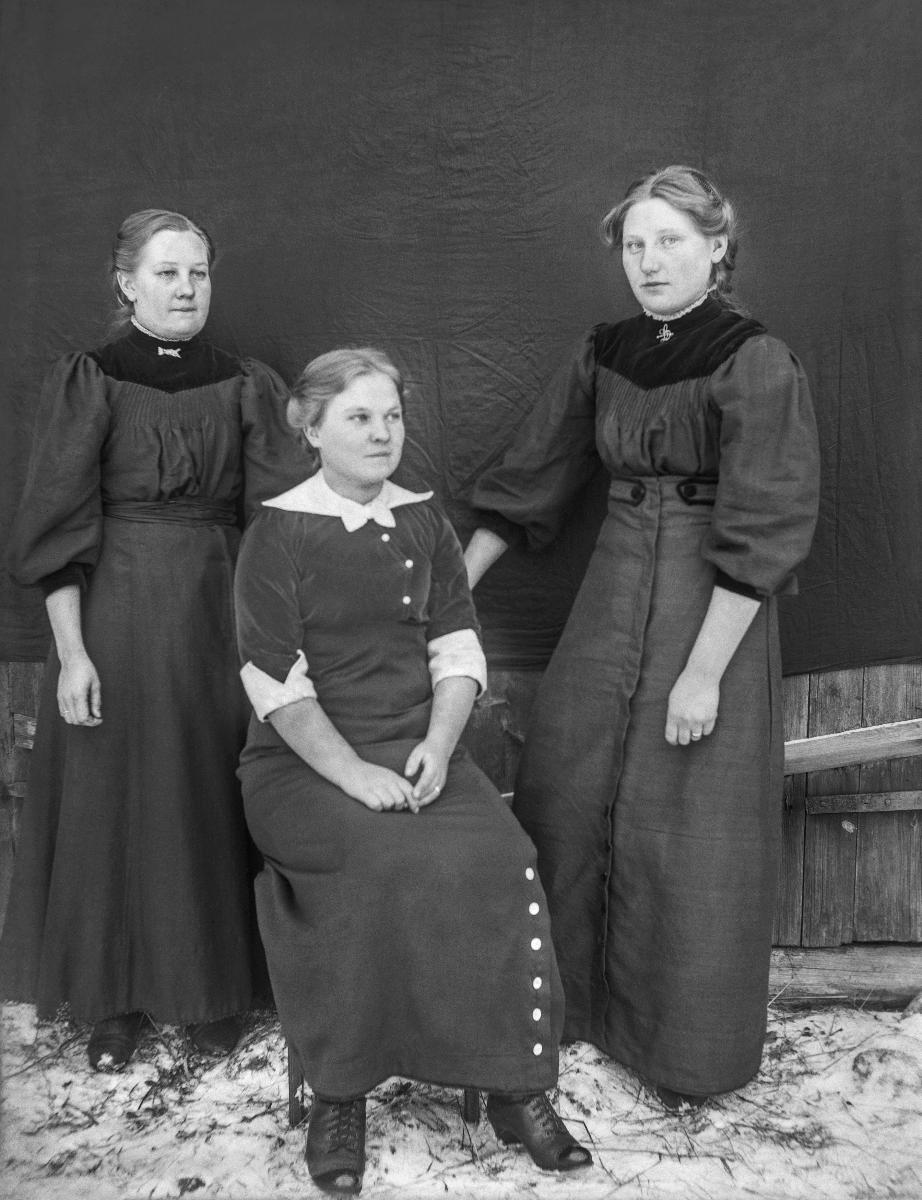
Ryhmäkuva.
sisällön kuvaus: Kolmen naisen ryhmä poseeraa valokuvaajalle ulkona. Kaikilla yllään tummat pitkät puvut ja sormissaan kihlasormukset. Takana seisovilla on samanaiset pukujen yläosat. mustavalkoinen
Kuvaaja: Laakso, Heikki, valokuvaaja
Ajankohta: kuvausaika 1910-luku
Aiheet: pukuhistoria, naisten puvut, talvi, varsikengät, kaulukset (vaatteiden yksityiskohdat), costume history, winter, dräkthistoria, vinter